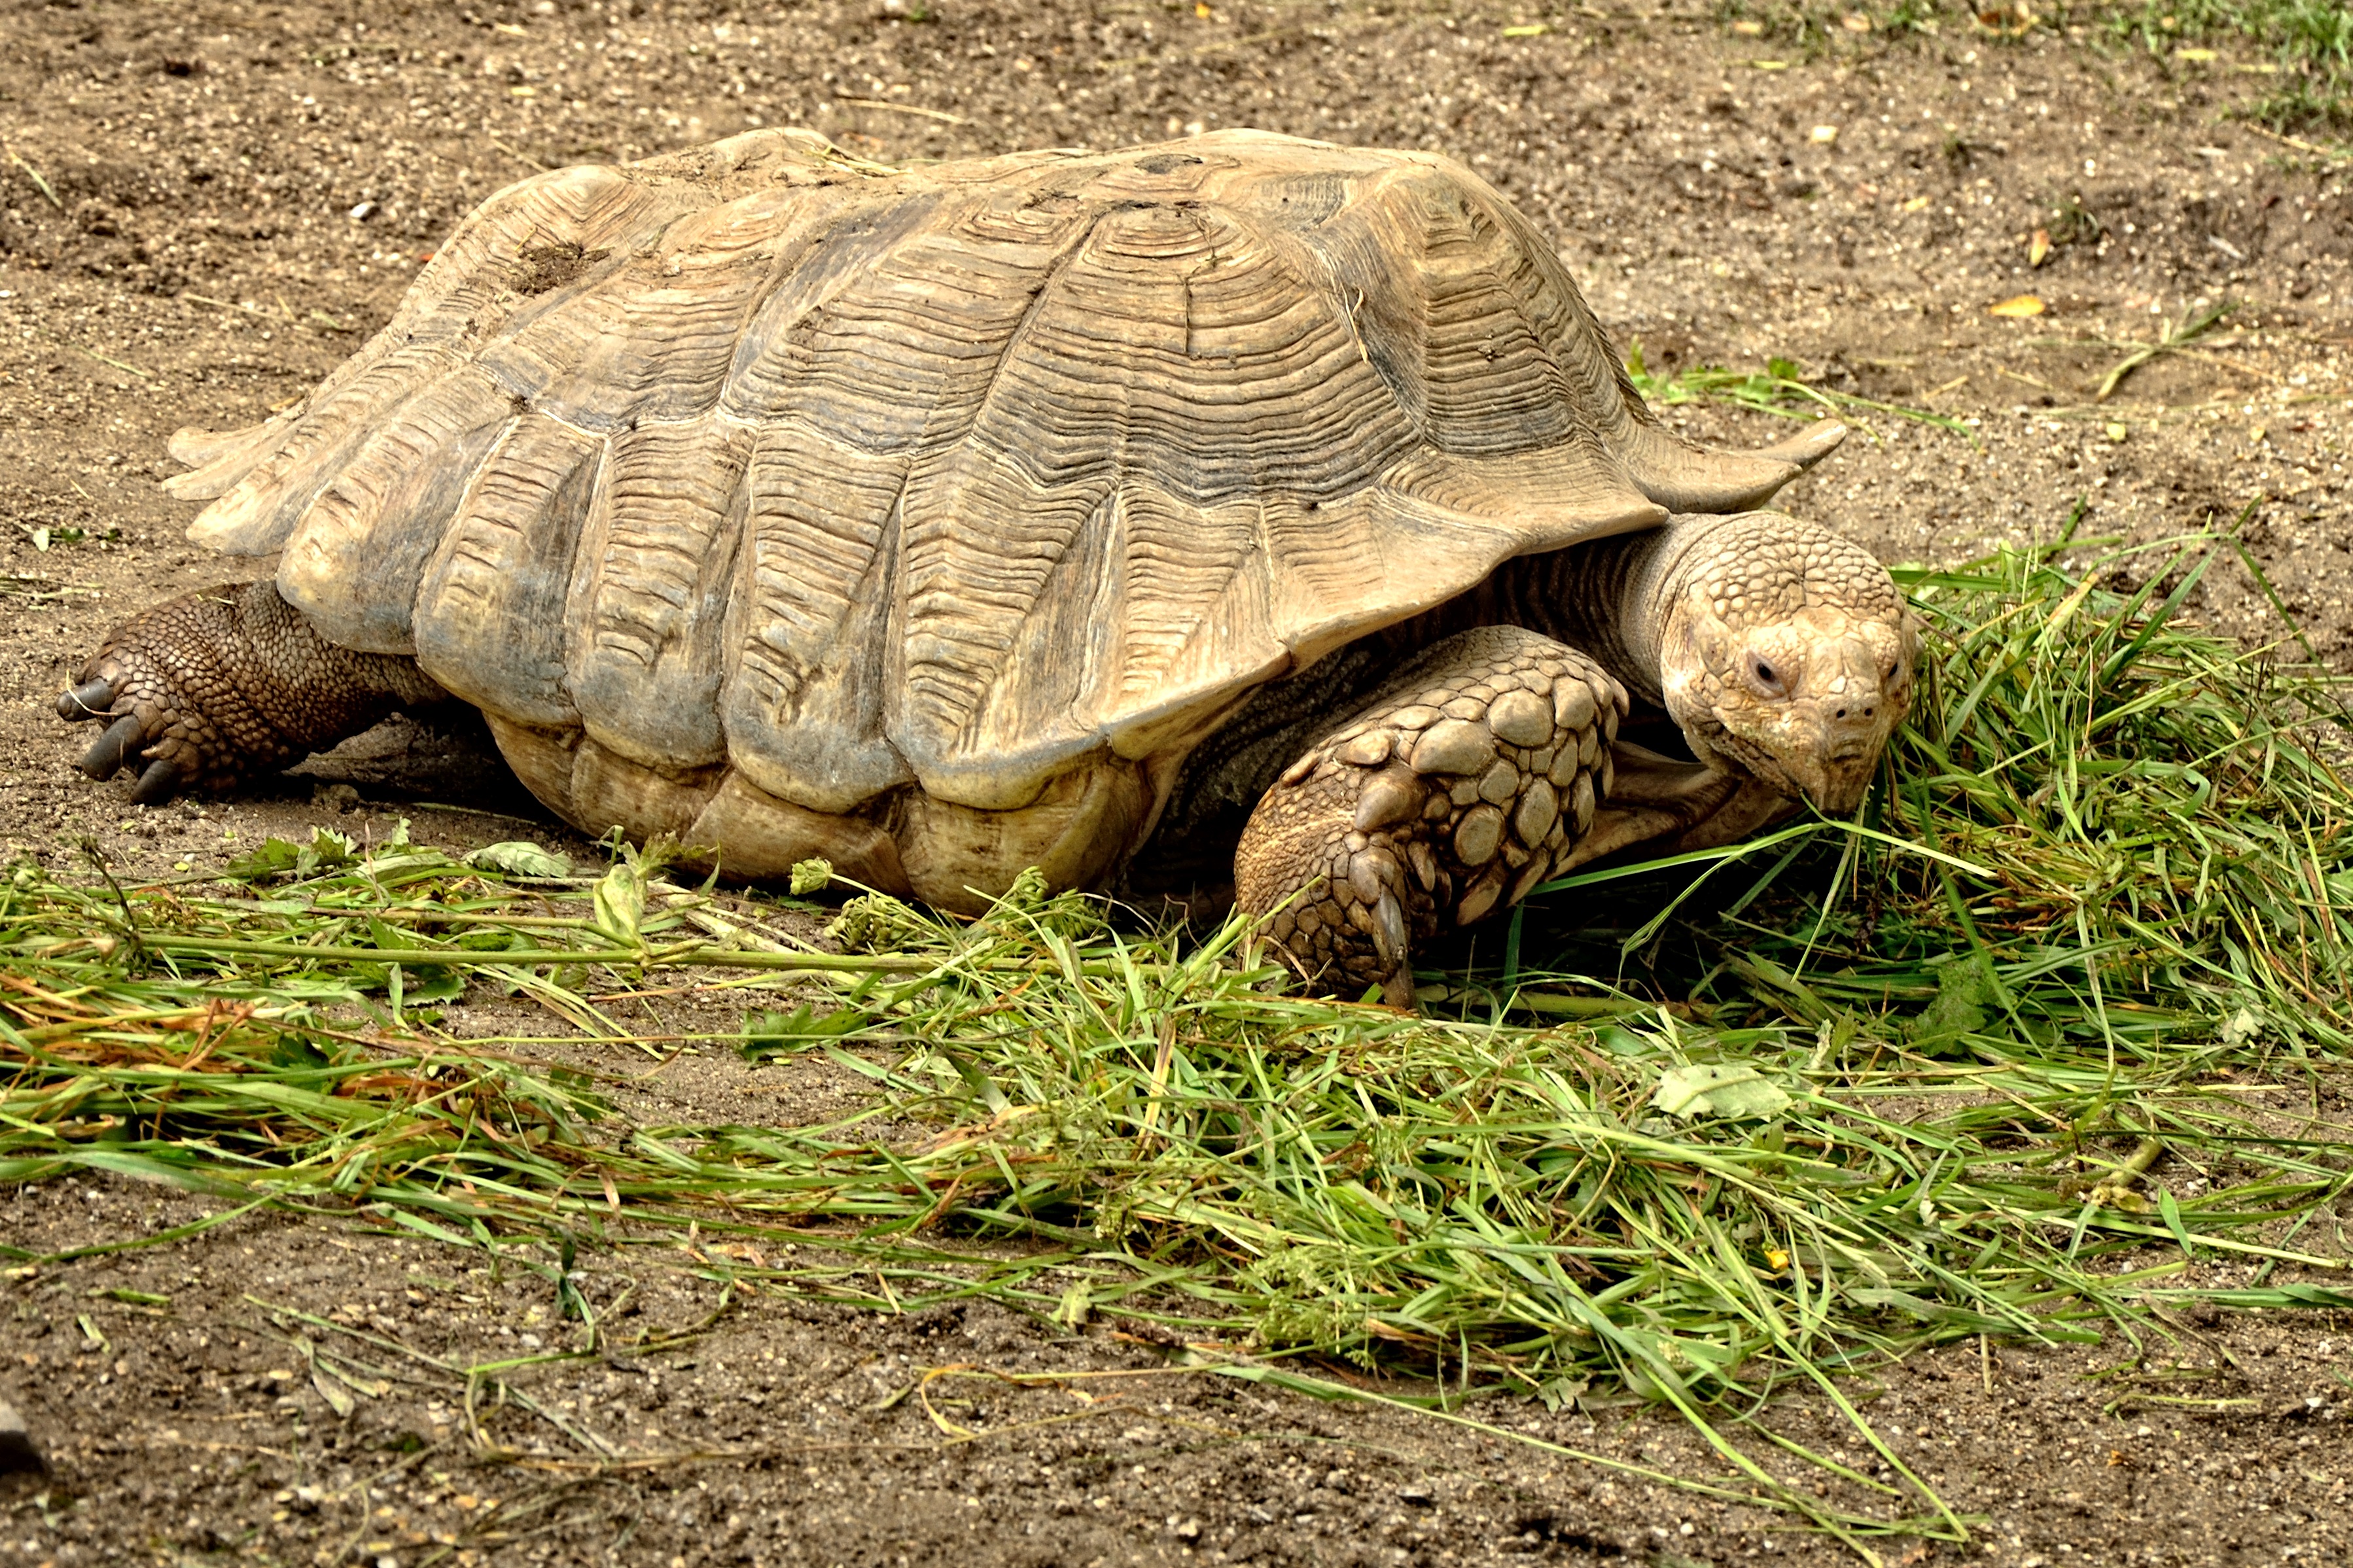
wildlife, zoo, turtle, reptile, speed, fauna, wild animal, tortoise, vertebrate, age, species, locomotion, nature conservation, herbivores, panzer, tortoise shell, hir, common snapping turtle, emydidae